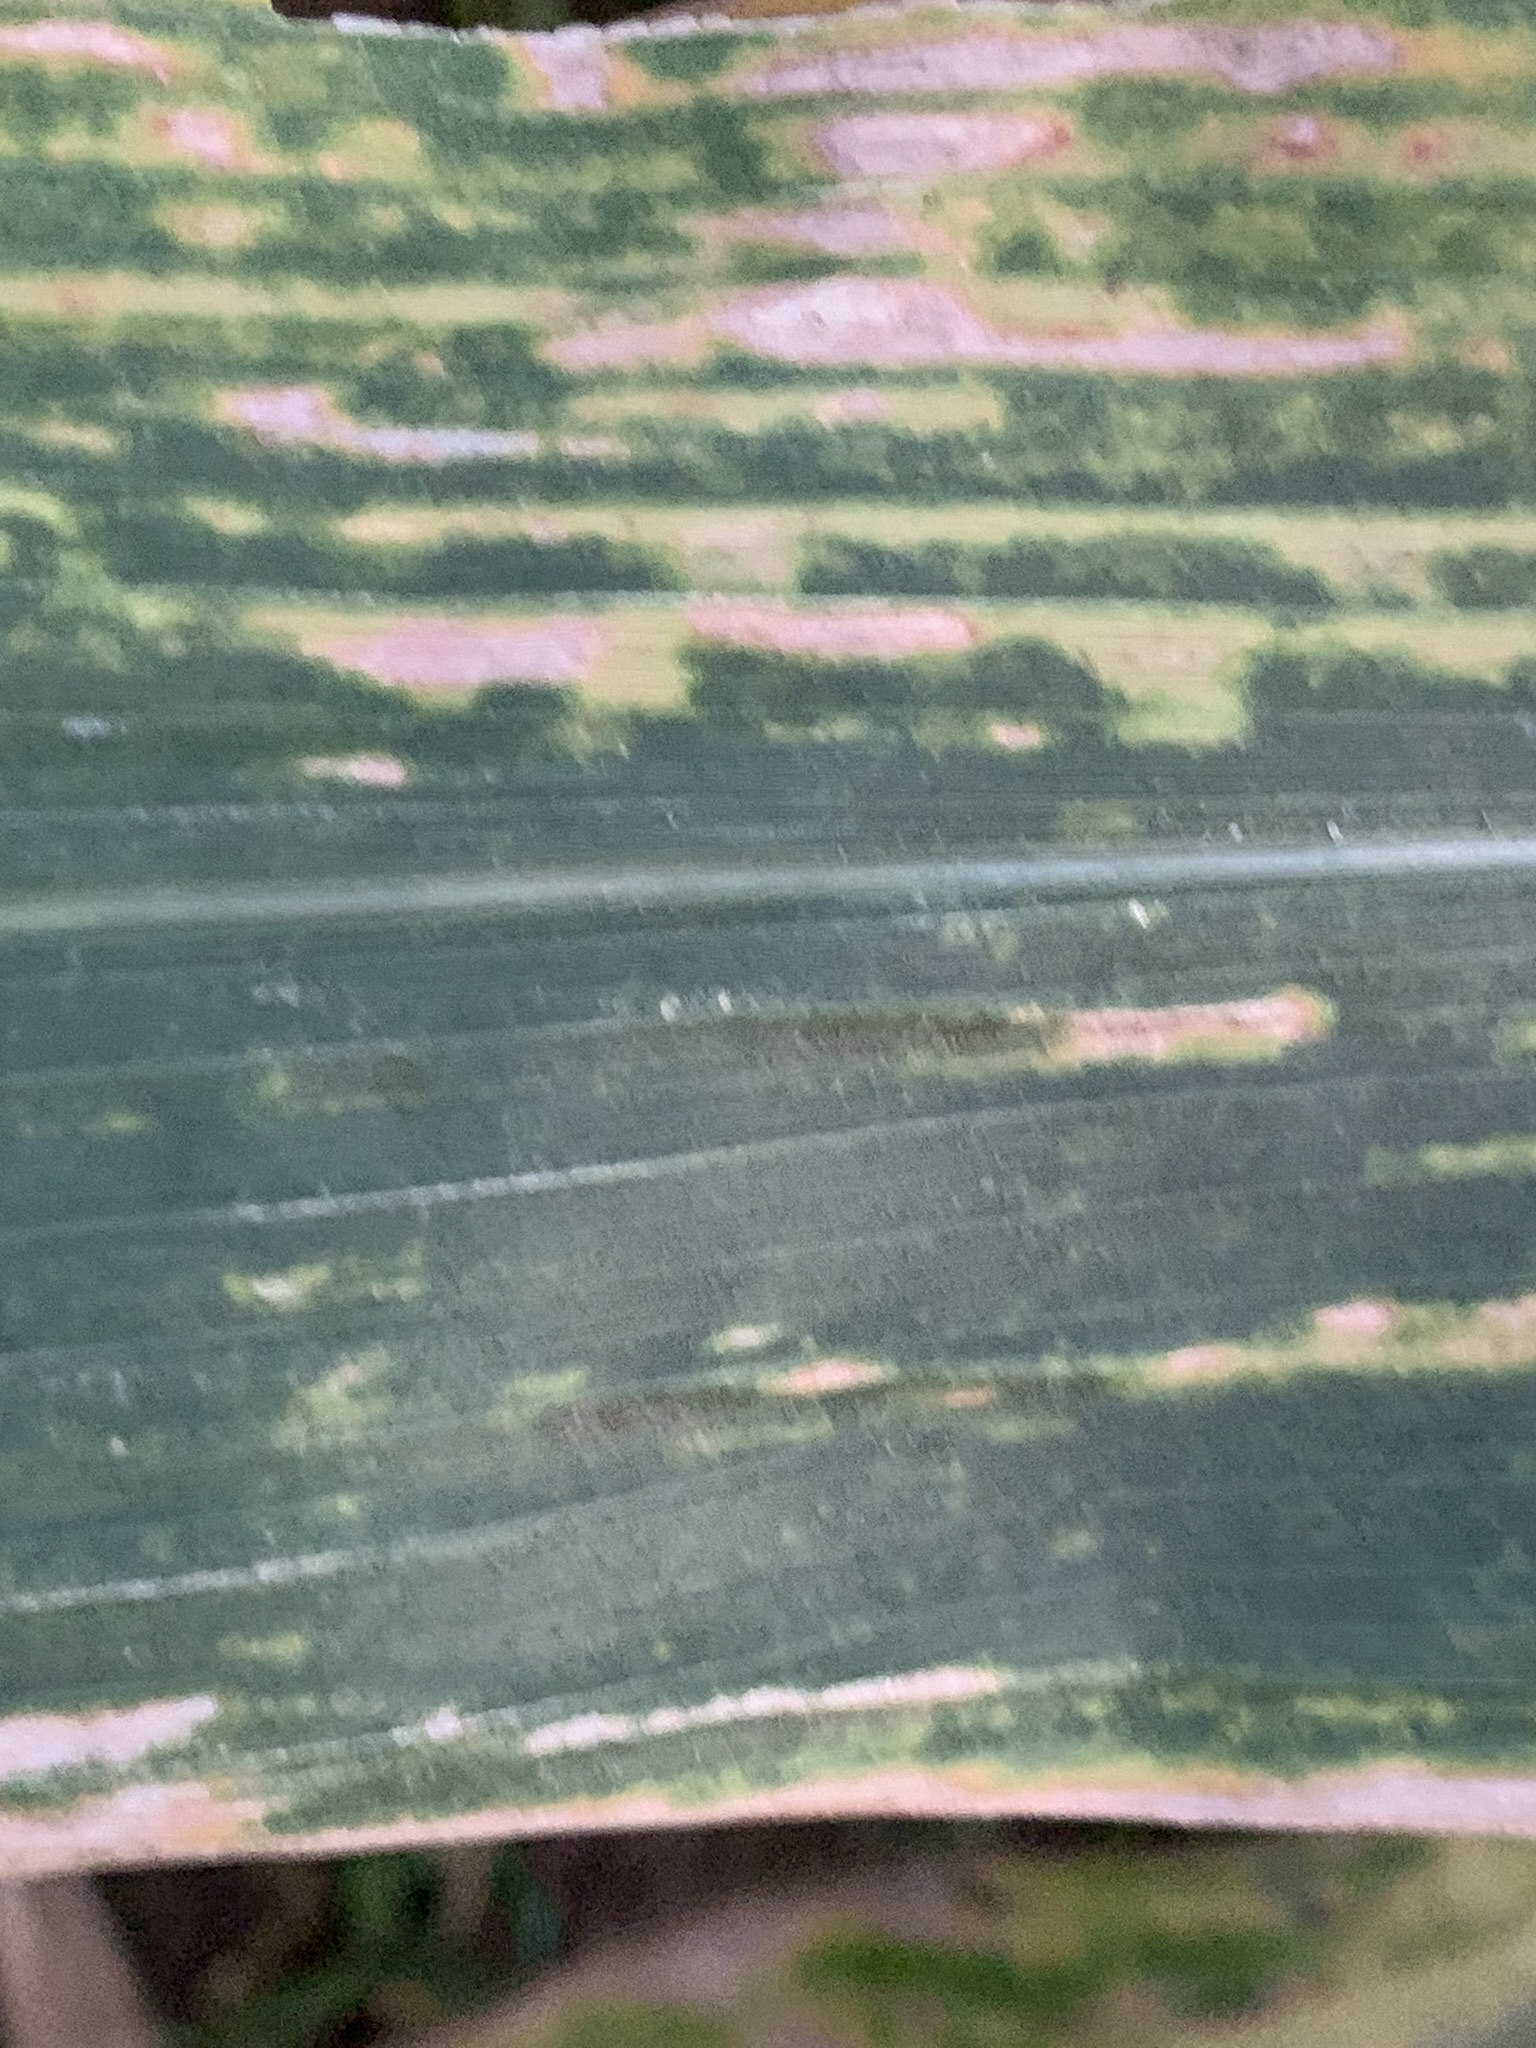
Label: MLN